Southbury Loop

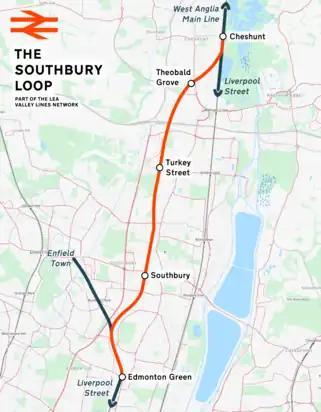
Map of the Southbury Loop

The Southbury Loop (formerly known as the Churchbury loop) is a line linking Edmonton Green, in north-east London, with Cheshunt. It was opened by the Great Eastern Railway in 1891. Initially, it was not very successful and was closed to passenger traffic in 1909. Goods trains continued to use the line and during World War I passenger services were reinstated for munitions workers. Once the war finished the line returned to its goods-only status although it was occasionally used for diversionary purposes when the West Anglia Main Line was closed south of Cheshunt. Electrification of the line and the reintroduction of passenger services in 1960 saw the line become busy with regular suburban services as part of the Lea Valley Lines network. Since May 2015 passenger services on the line have been part of London Overground.